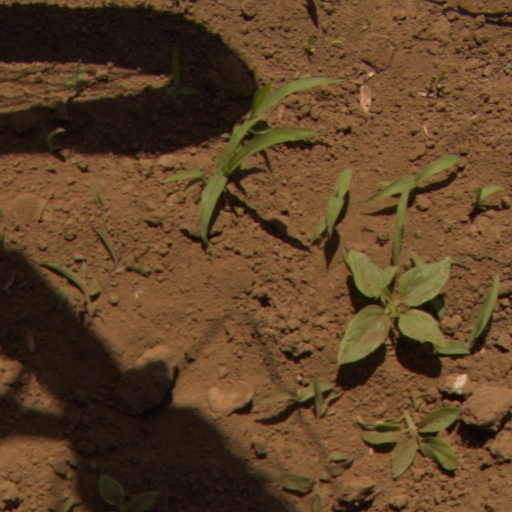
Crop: Jerusalem artichoke